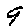
Label: 9